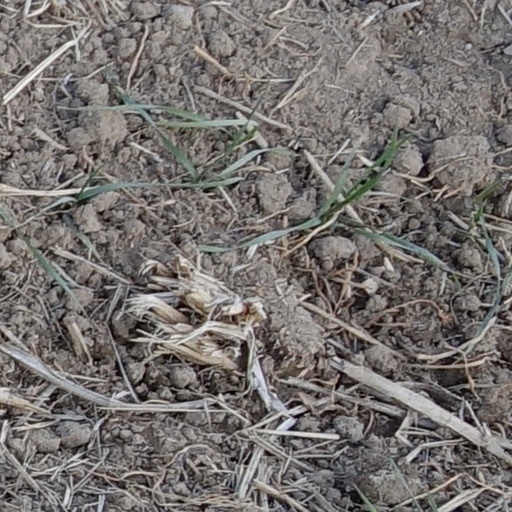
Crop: wheat